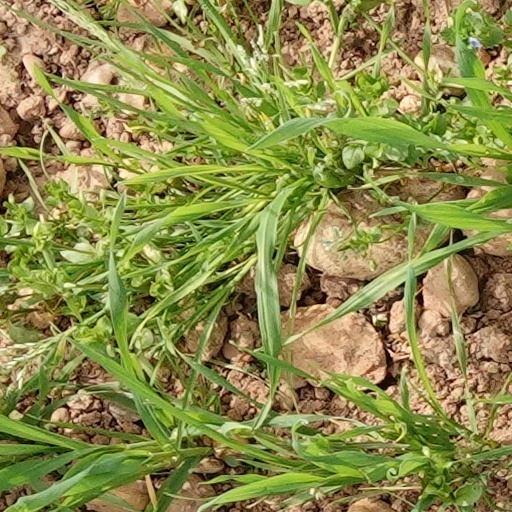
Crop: wheat